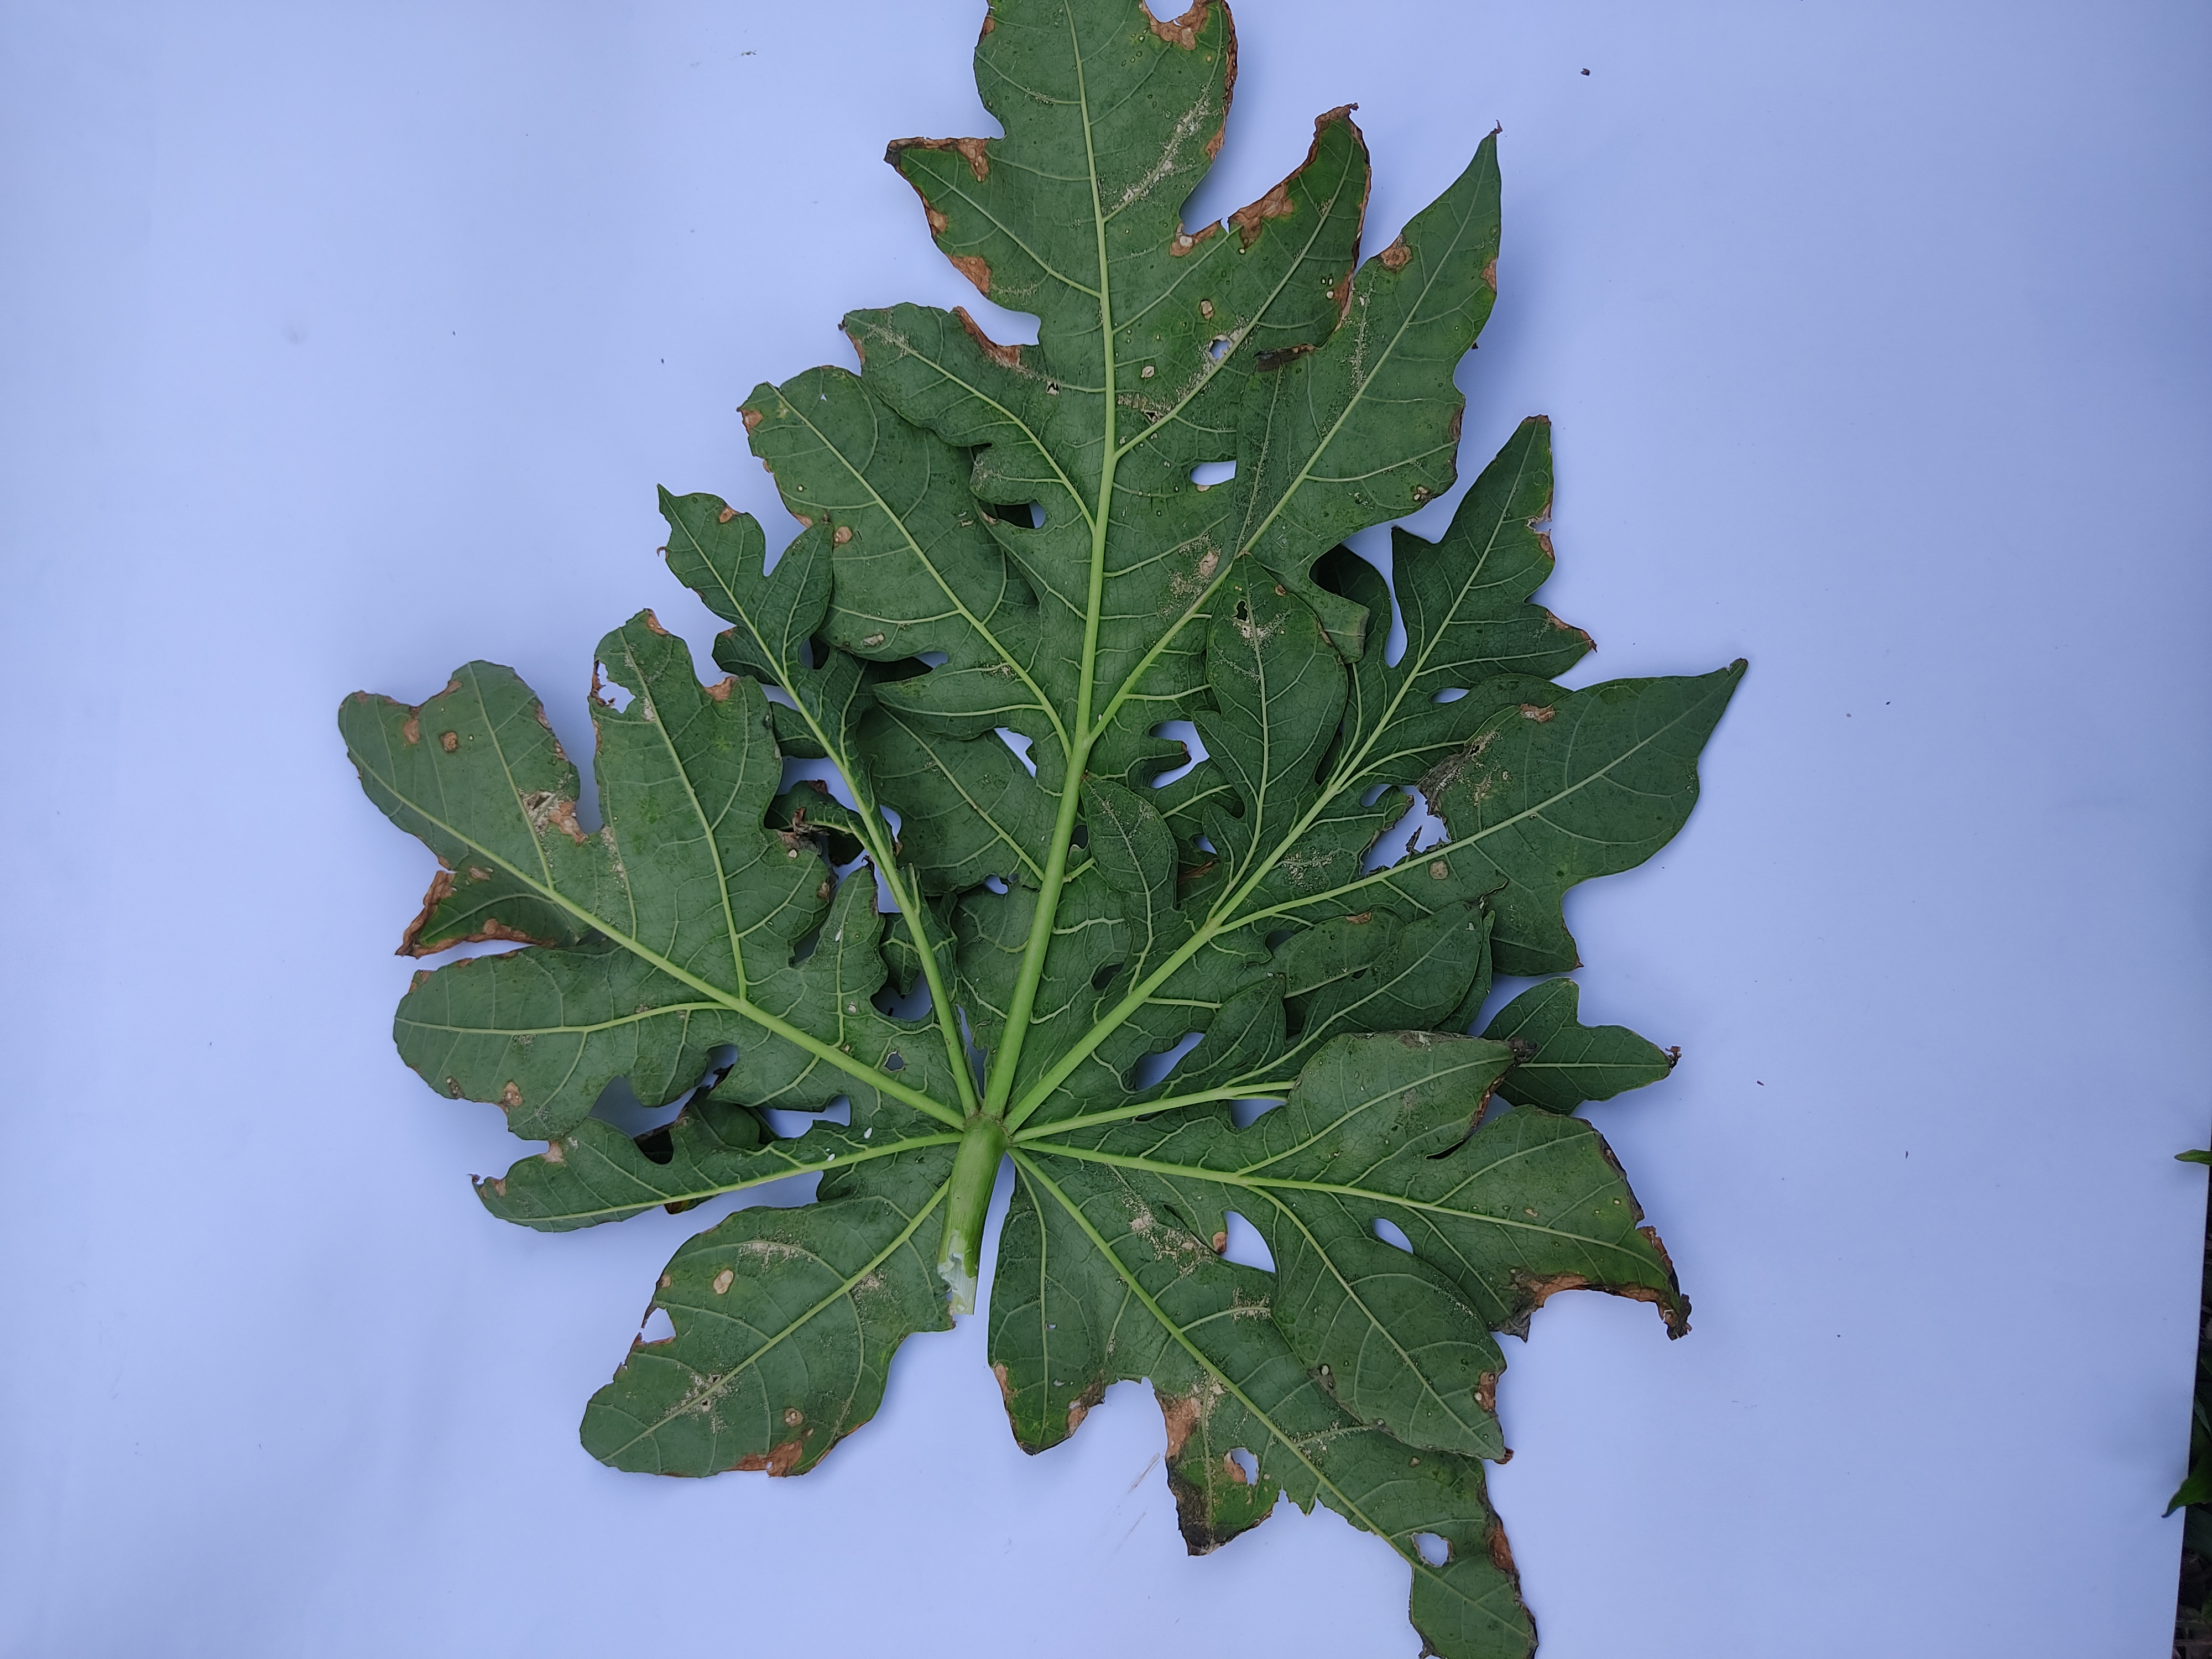
Label: Mite Disease